Sweet Music

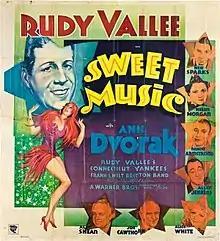
Theatrical release poster

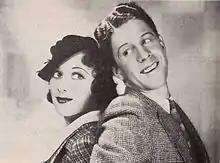
Bonnie Haydon (Dvorak) and Skip Houston (Vallée)

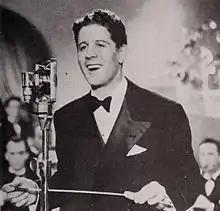
Rudy Vallée sings and conducts his band, The Connecticut Yankees, in the film

Sweet Music is a 1935 American musical film directed by Alfred E. Green, written by Jerry Wald, Carl Erickson and Warren Duff, and starring Rudy Vallée, Ann Dvorak, Ned Sparks, Helen Morgan, Robert Armstrong and Allen Jenkins. It was released by Warner Bros. on February 23, 1935.